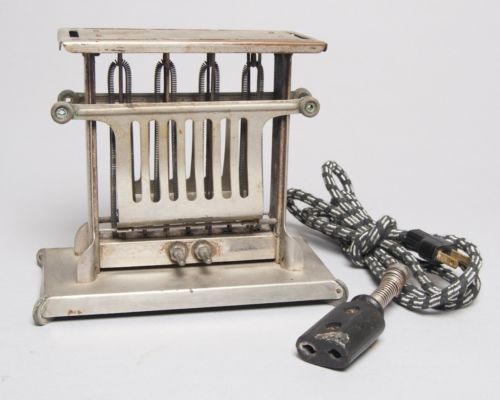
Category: toaster